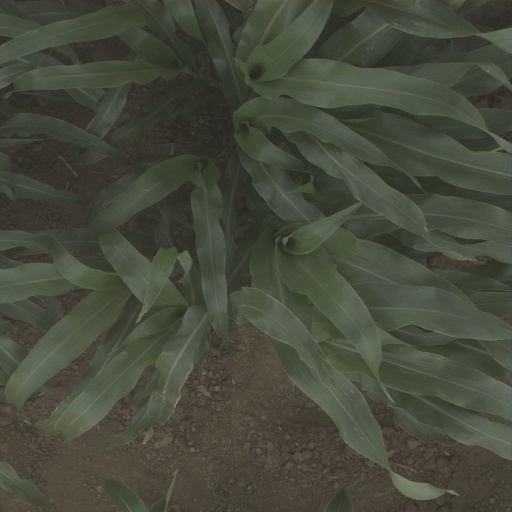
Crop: sorghum